Trona Railway

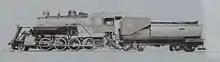
Baldwin steam locomotive of Trona Railway

The operation began with two new oil-fired Baldwin 2-8-0 steam locomotives. The locomotives weighed 104 tonnes each and their boilers produced steam at 200 pounds pressure. When they were coupled together, they had a combined pulling capacity of 500 tons.